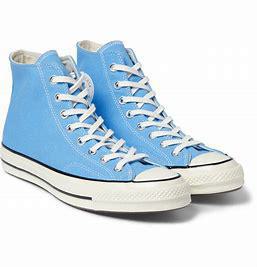
Brand: Converse
Model: Chuck 70 Hi Canvas